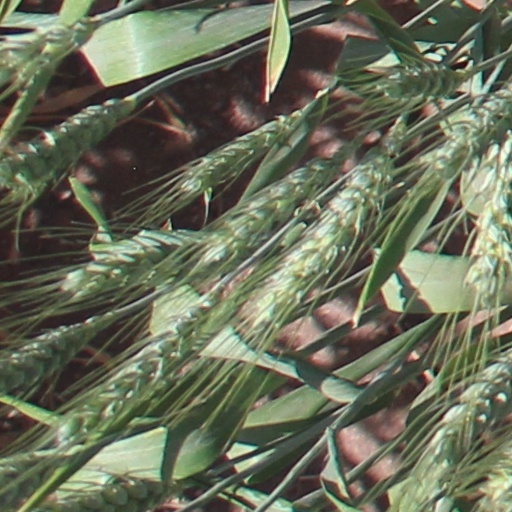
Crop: wheat